Jan Baptist Barbé

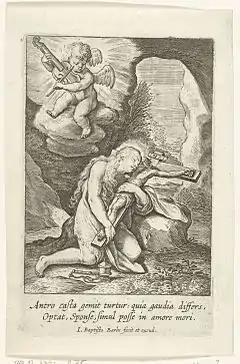
"Penitent Magdalen"

Barbé was active in the local chamber of rhetoric the Violieren, which was connected with the Antwerp Guild of Saint Luke. He was the Guild's deacon in 1627.